William Murdoch (bishop)

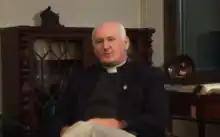
Then-Episcopal priest Bill Murdoch interviewed in a 2005 Anglican Communion Network documentary.

William "Bill" L. Murdoch (born 1949) is an American Anglican bishop. He is married to Sally and they have three adult children.